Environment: lab
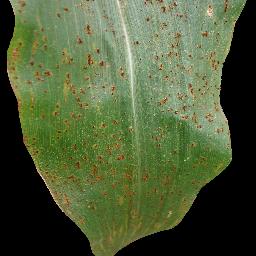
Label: common_rust